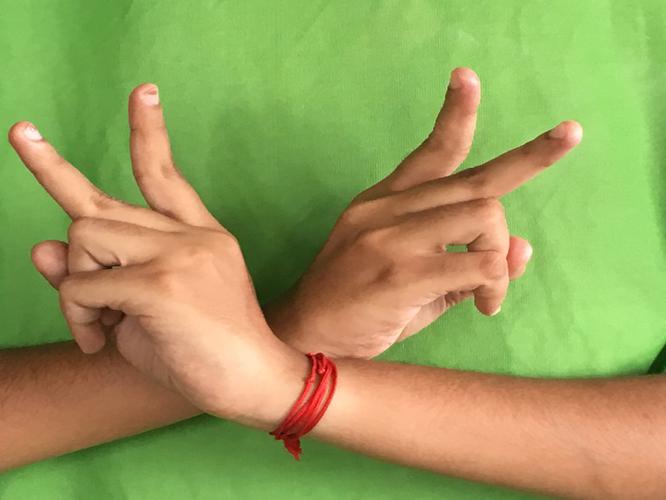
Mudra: Kartariswastika
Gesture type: double_hand